Water turbine

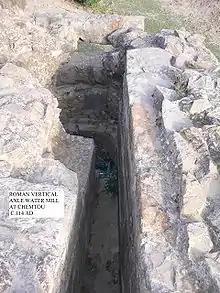
Roman turbine mill at Chemtou, Tunisia. The tangential water inflow of the mill race made the submerged horizontal wheel in the shaft turn like a true turbine.

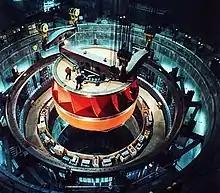
A Francis turbine runner, rated at nearly one million hp (750 MW), being installed at the Grand Coulee Dam, United States.

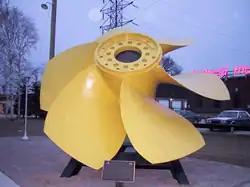
A propeller-type runner rated 28,000 hp (21 MW)

The earliest known water turbines date to the Roman Empire. Two helix-turbine mill sites of almost identical design were found at Chemtou and Testour, modern-day Tunisia, dating to the late 3rd or early 4th century AD. The horizontal water wheel with angled blades was installed at the bottom of a water-filled, circular shaft. The water from the mill race entered the pit tangentially, creating a swirling water column which made the fully submerged wheel act like a true turbine.